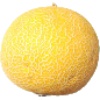
Label: Cantaloupe 1